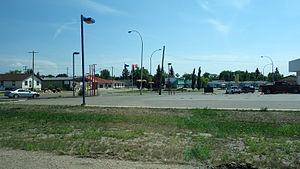
Cet article présente une liste des villes de l'Alberta. Elle recense toutes les municipalités de la province canadienne de l'Alberta ayant le statut juridique de ville, un statut de municipalité urbaine qui se situe entre le village et la cité selon le nombre d'habitants. Lors du recensement de 2011, l'Alberta comprenait 107 villes ayant le statut de town. Celles-ci sont classées par ordre alphabétique dans un tableau triable contenant leur nom, la municipalité spécialisée ou rurale qui leur sont environnante ou adjacente, leur population selon le recensement municipal le plus récent, selon le recensement du Canada de 2011 et selon le recensement du Canada de 2006, le changement démographique entre 2006 et 2011, leur superficie ainsi que leur densité de population.
Wainwright est une ville de l'Alberta au Canada, situé au sud-est d'Edmonton. Elle comprend le centre administratif du district municipal Wainwright Nᵒ 61. Elle a été fondée en 1905 sous le nom de Denwood. Aujourd'hui, la partie nommée Denwood correspond à la garnison Wainwright.